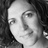
Emotion: neutral